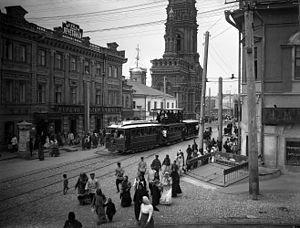
Kazan [kɑzɑ̃] est une ville de l'Ouest de la Russie et la capitale de la république du Tatarstan, une des divisions de la Russie. Sa population s'élevait à 1 251 969 habitants en 2019 ce qui en fait la sixième ville de Russie. Kazan est un grand centre industriel et universitaire ainsi qu'un important nœud de communication. Kazan est située sur le cours moyen de la Volga à environ 700 km à l'est de Moscou. Kazan comme la république dont elle fait partie est pour moitié peuplée de Tatars ce qui lui vaut de bénéficier d'une autonomie politique plus importante que d'autres sujets de la Russie.